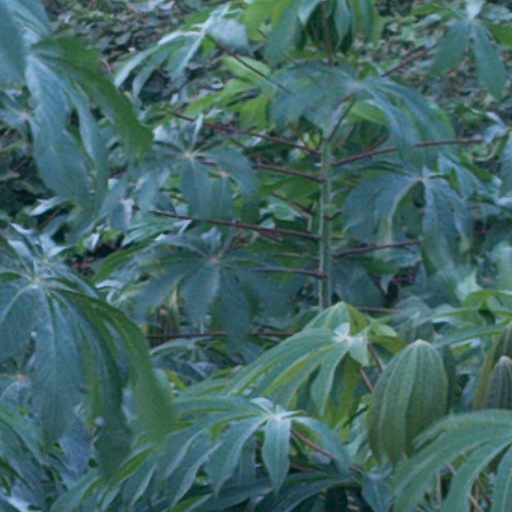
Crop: cassava